Small nucleolar RNA MBI-1

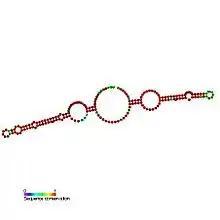
Predicted secondary structure and sequence conservation of SNORA23

In molecular biology, the Small nucleolar RNA MBI-1 is a non-coding RNA (ncRNA) molecule which functions in the biogenesis (modification) of other small nuclear RNAs (snRNAs). This type of modifying RNA is located in the nucleolus of the eukaryotic cell which is a major site of snRNA biogenesis. It is known as a small nucleolar RNA (snoRNA) and also often referred to as a "guide RNA".